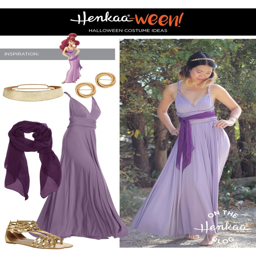
get a costume from hercules with a convertible dress